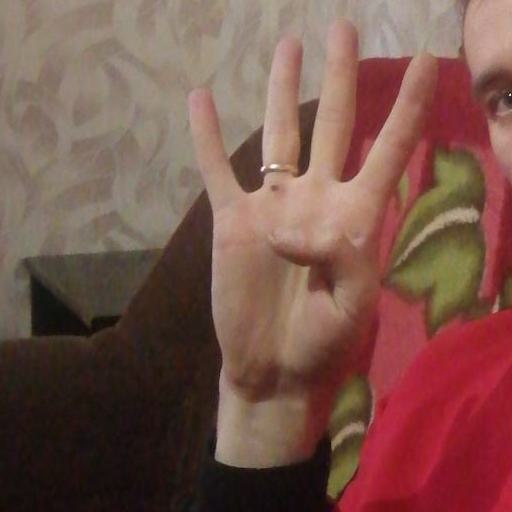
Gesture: four